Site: brandenburg
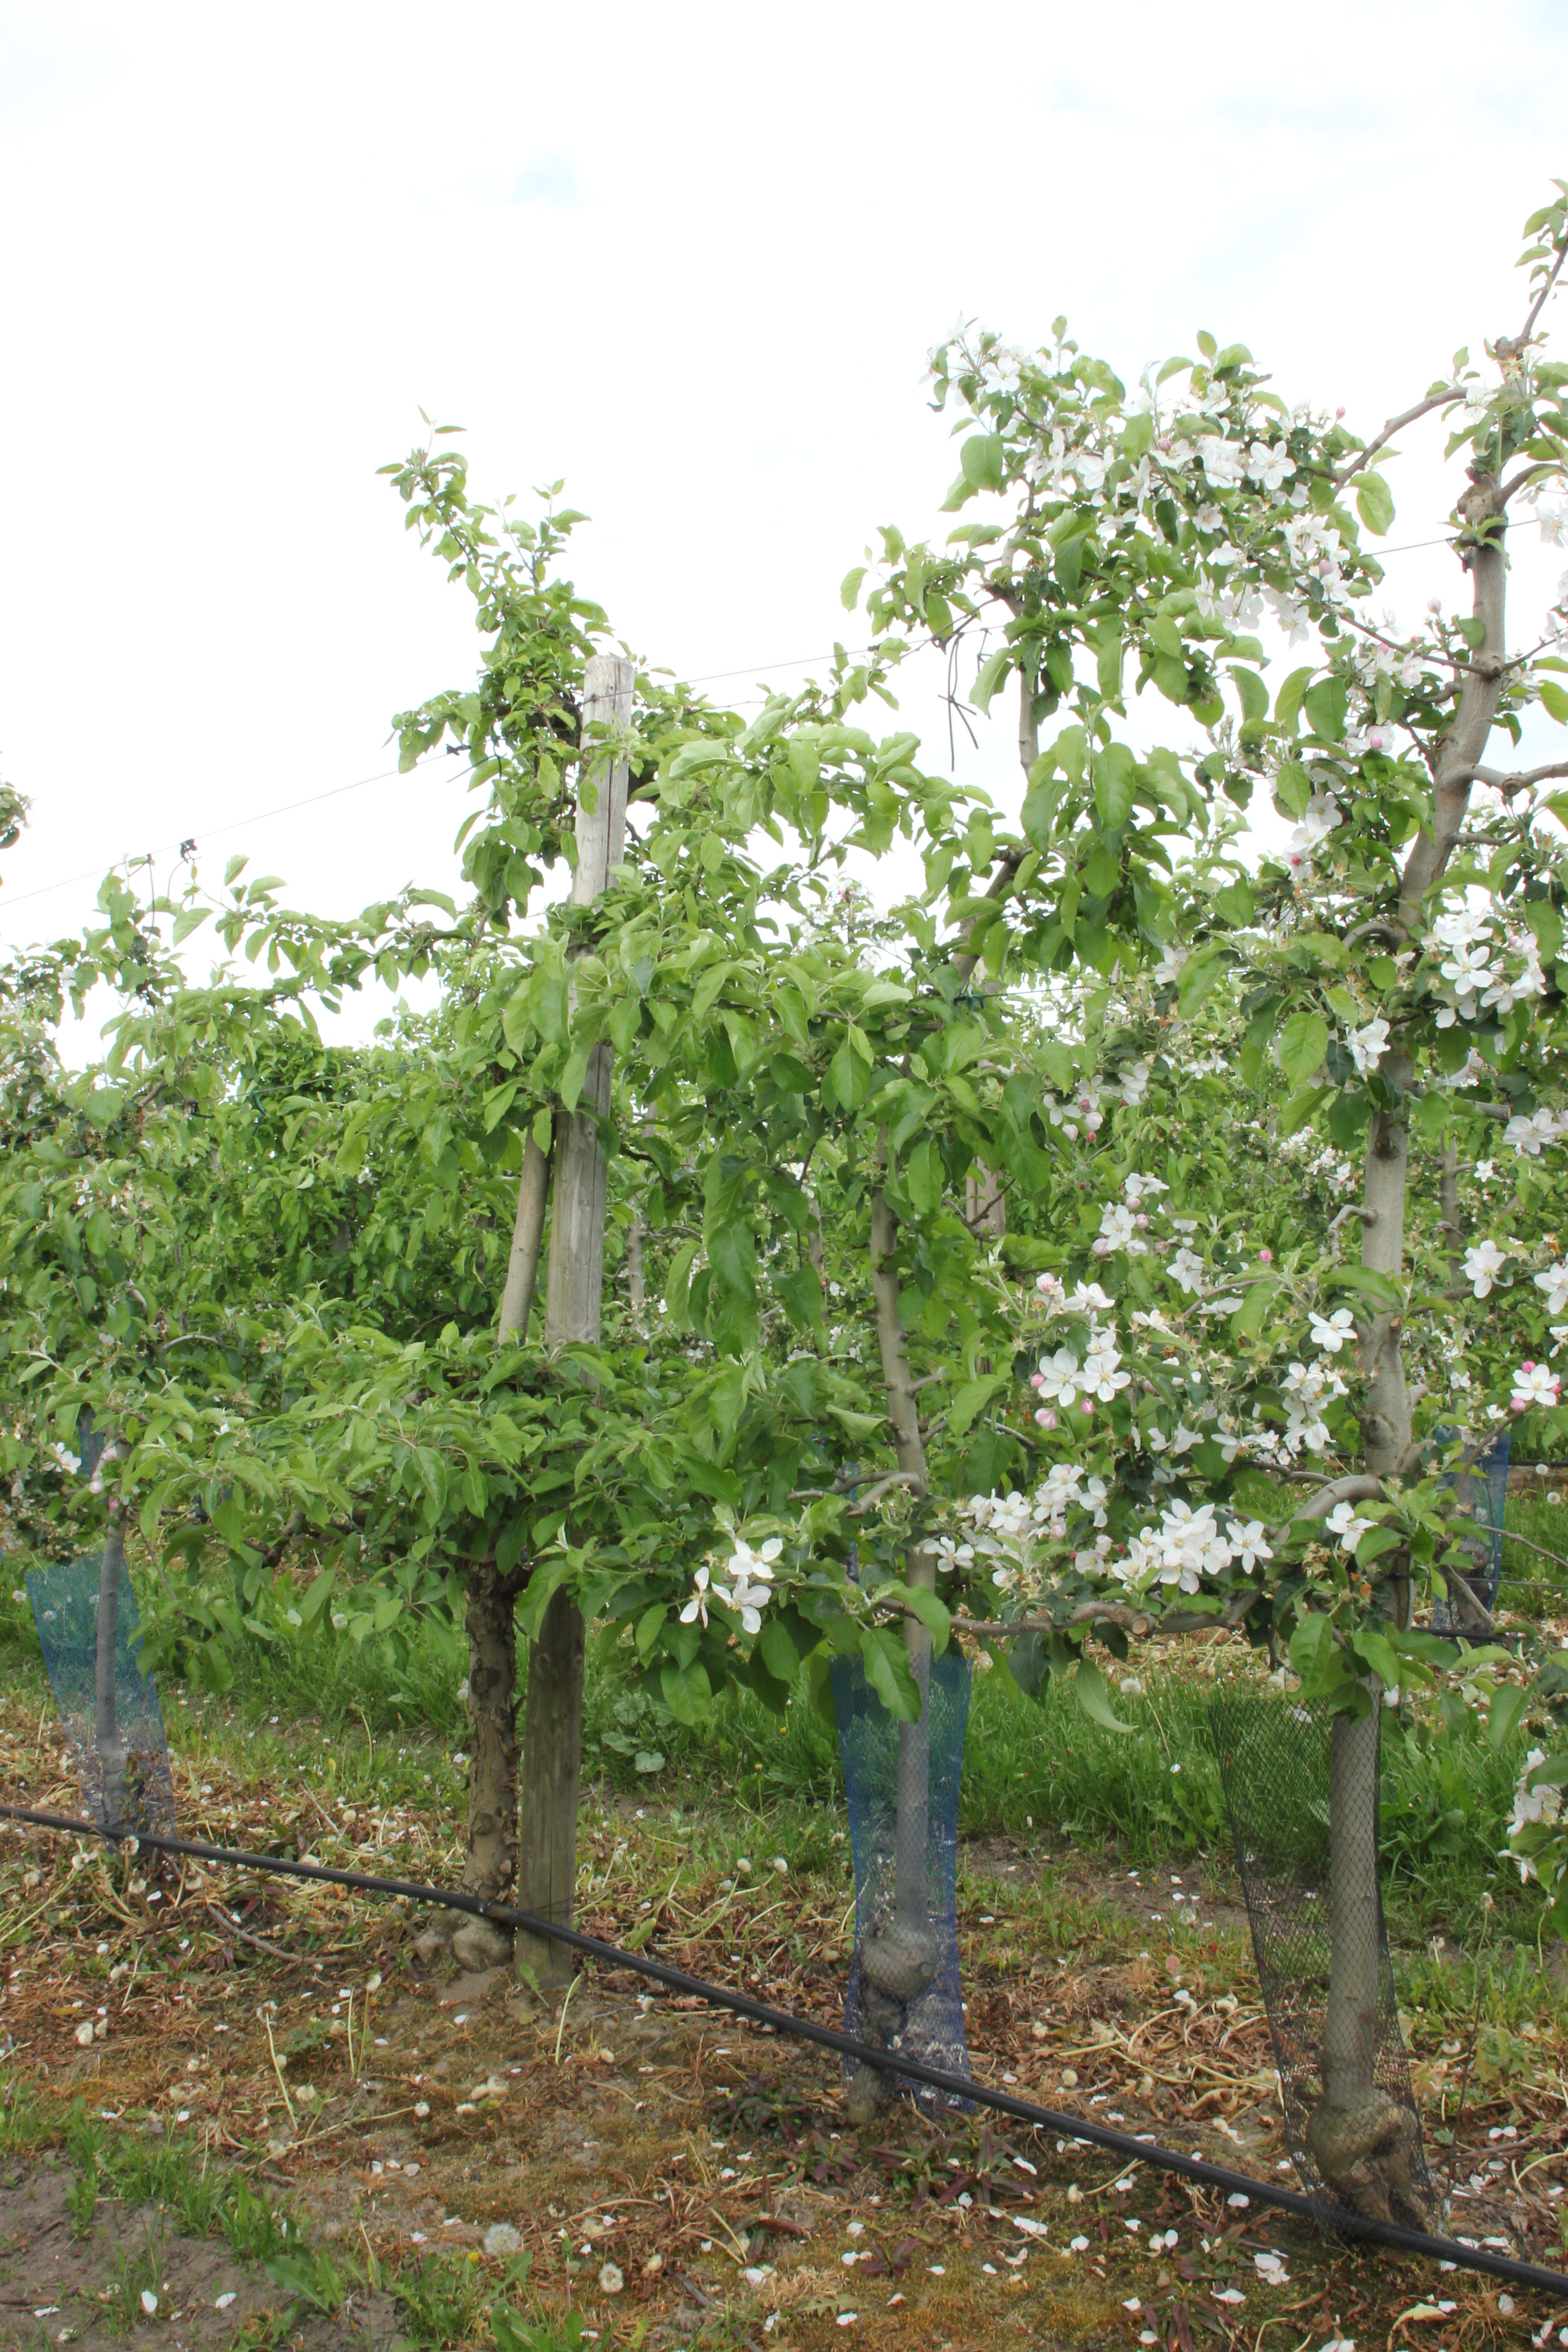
Growth stage (BBCH 67): Flowering